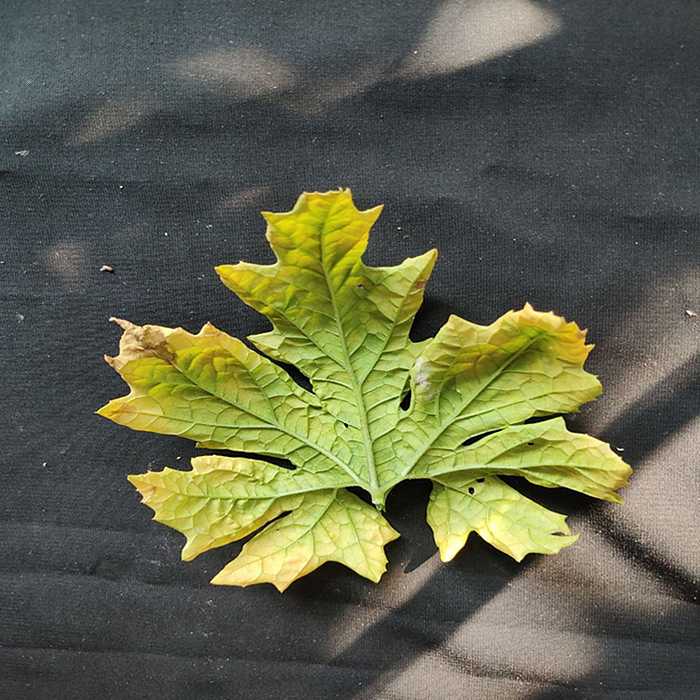
Plant: Bitter Gourd
Label: Fusarium wilt